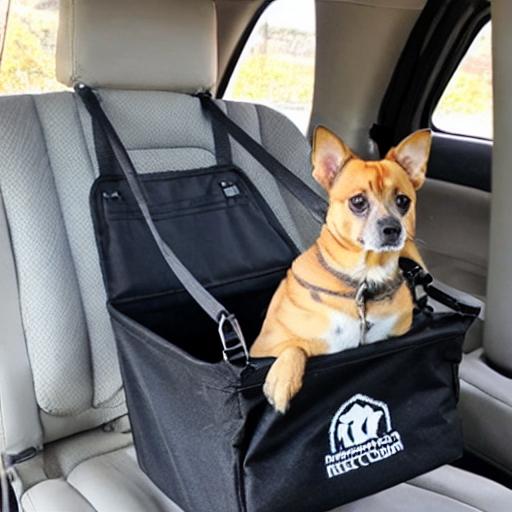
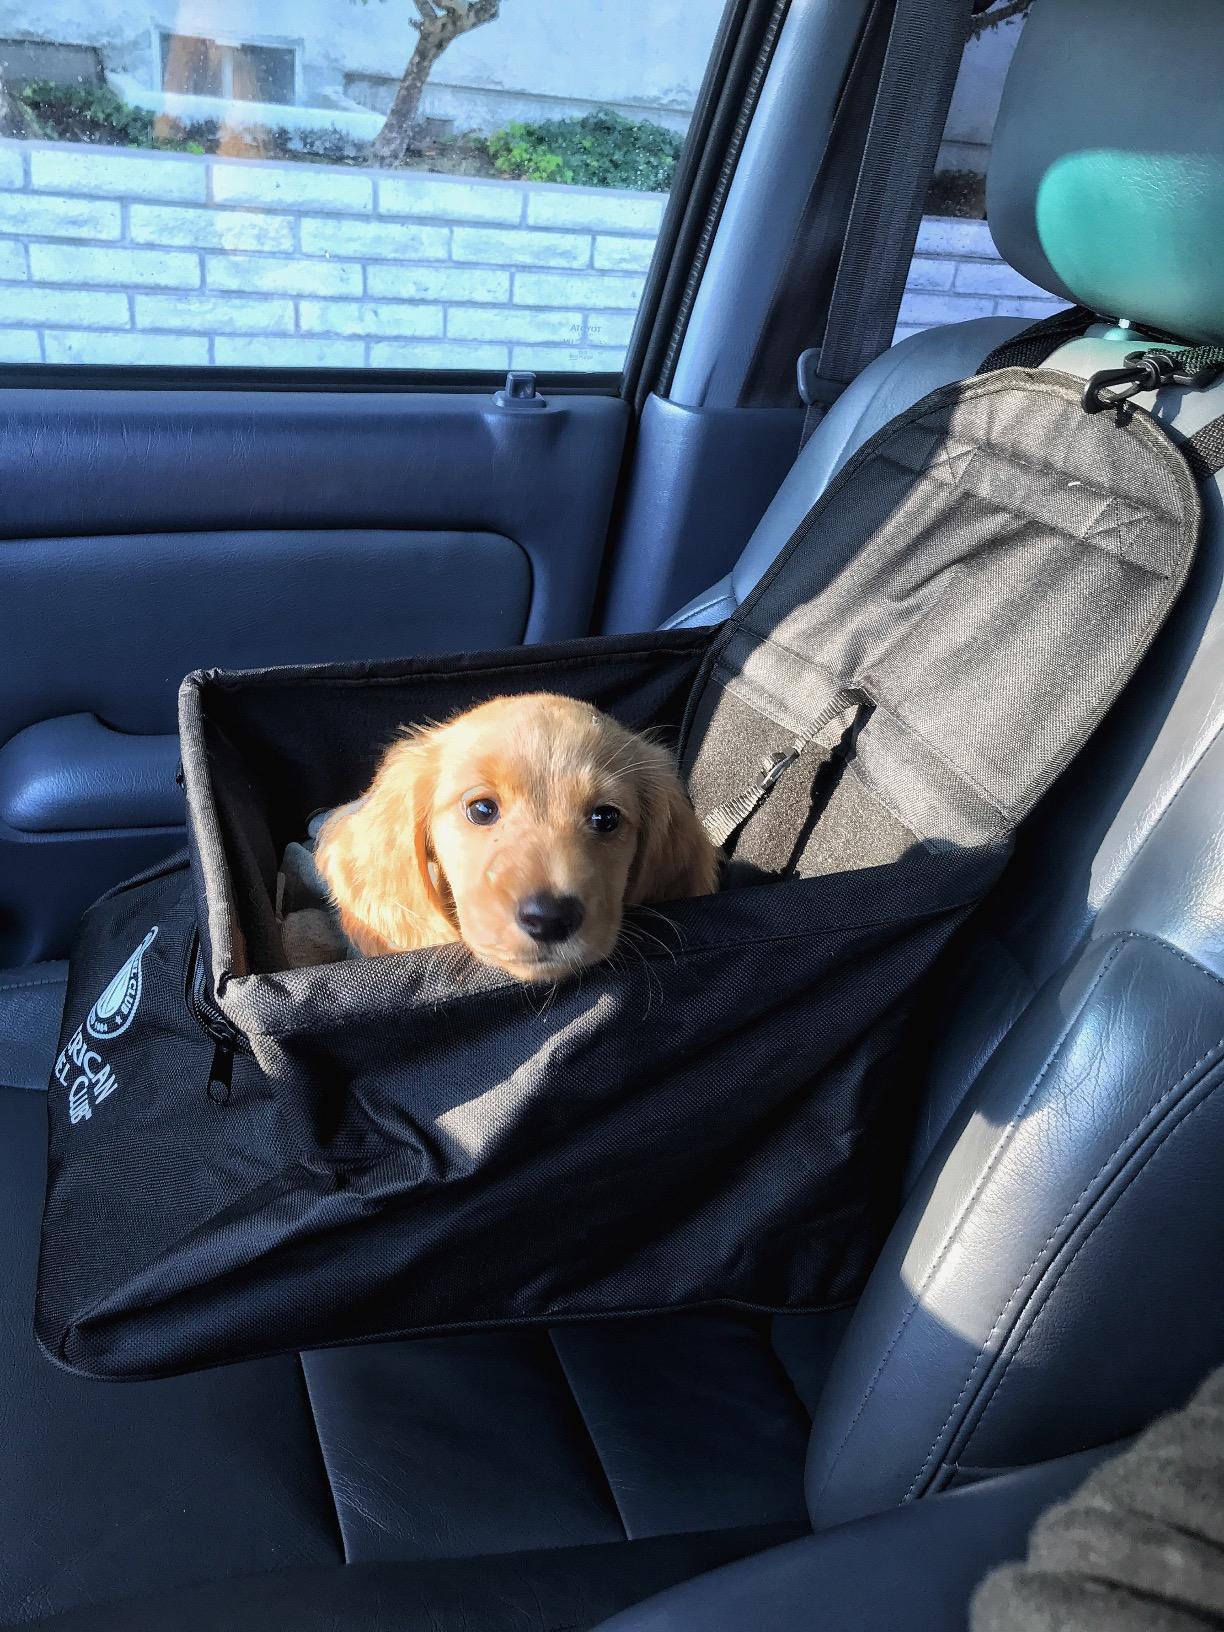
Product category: items_kennel
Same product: no